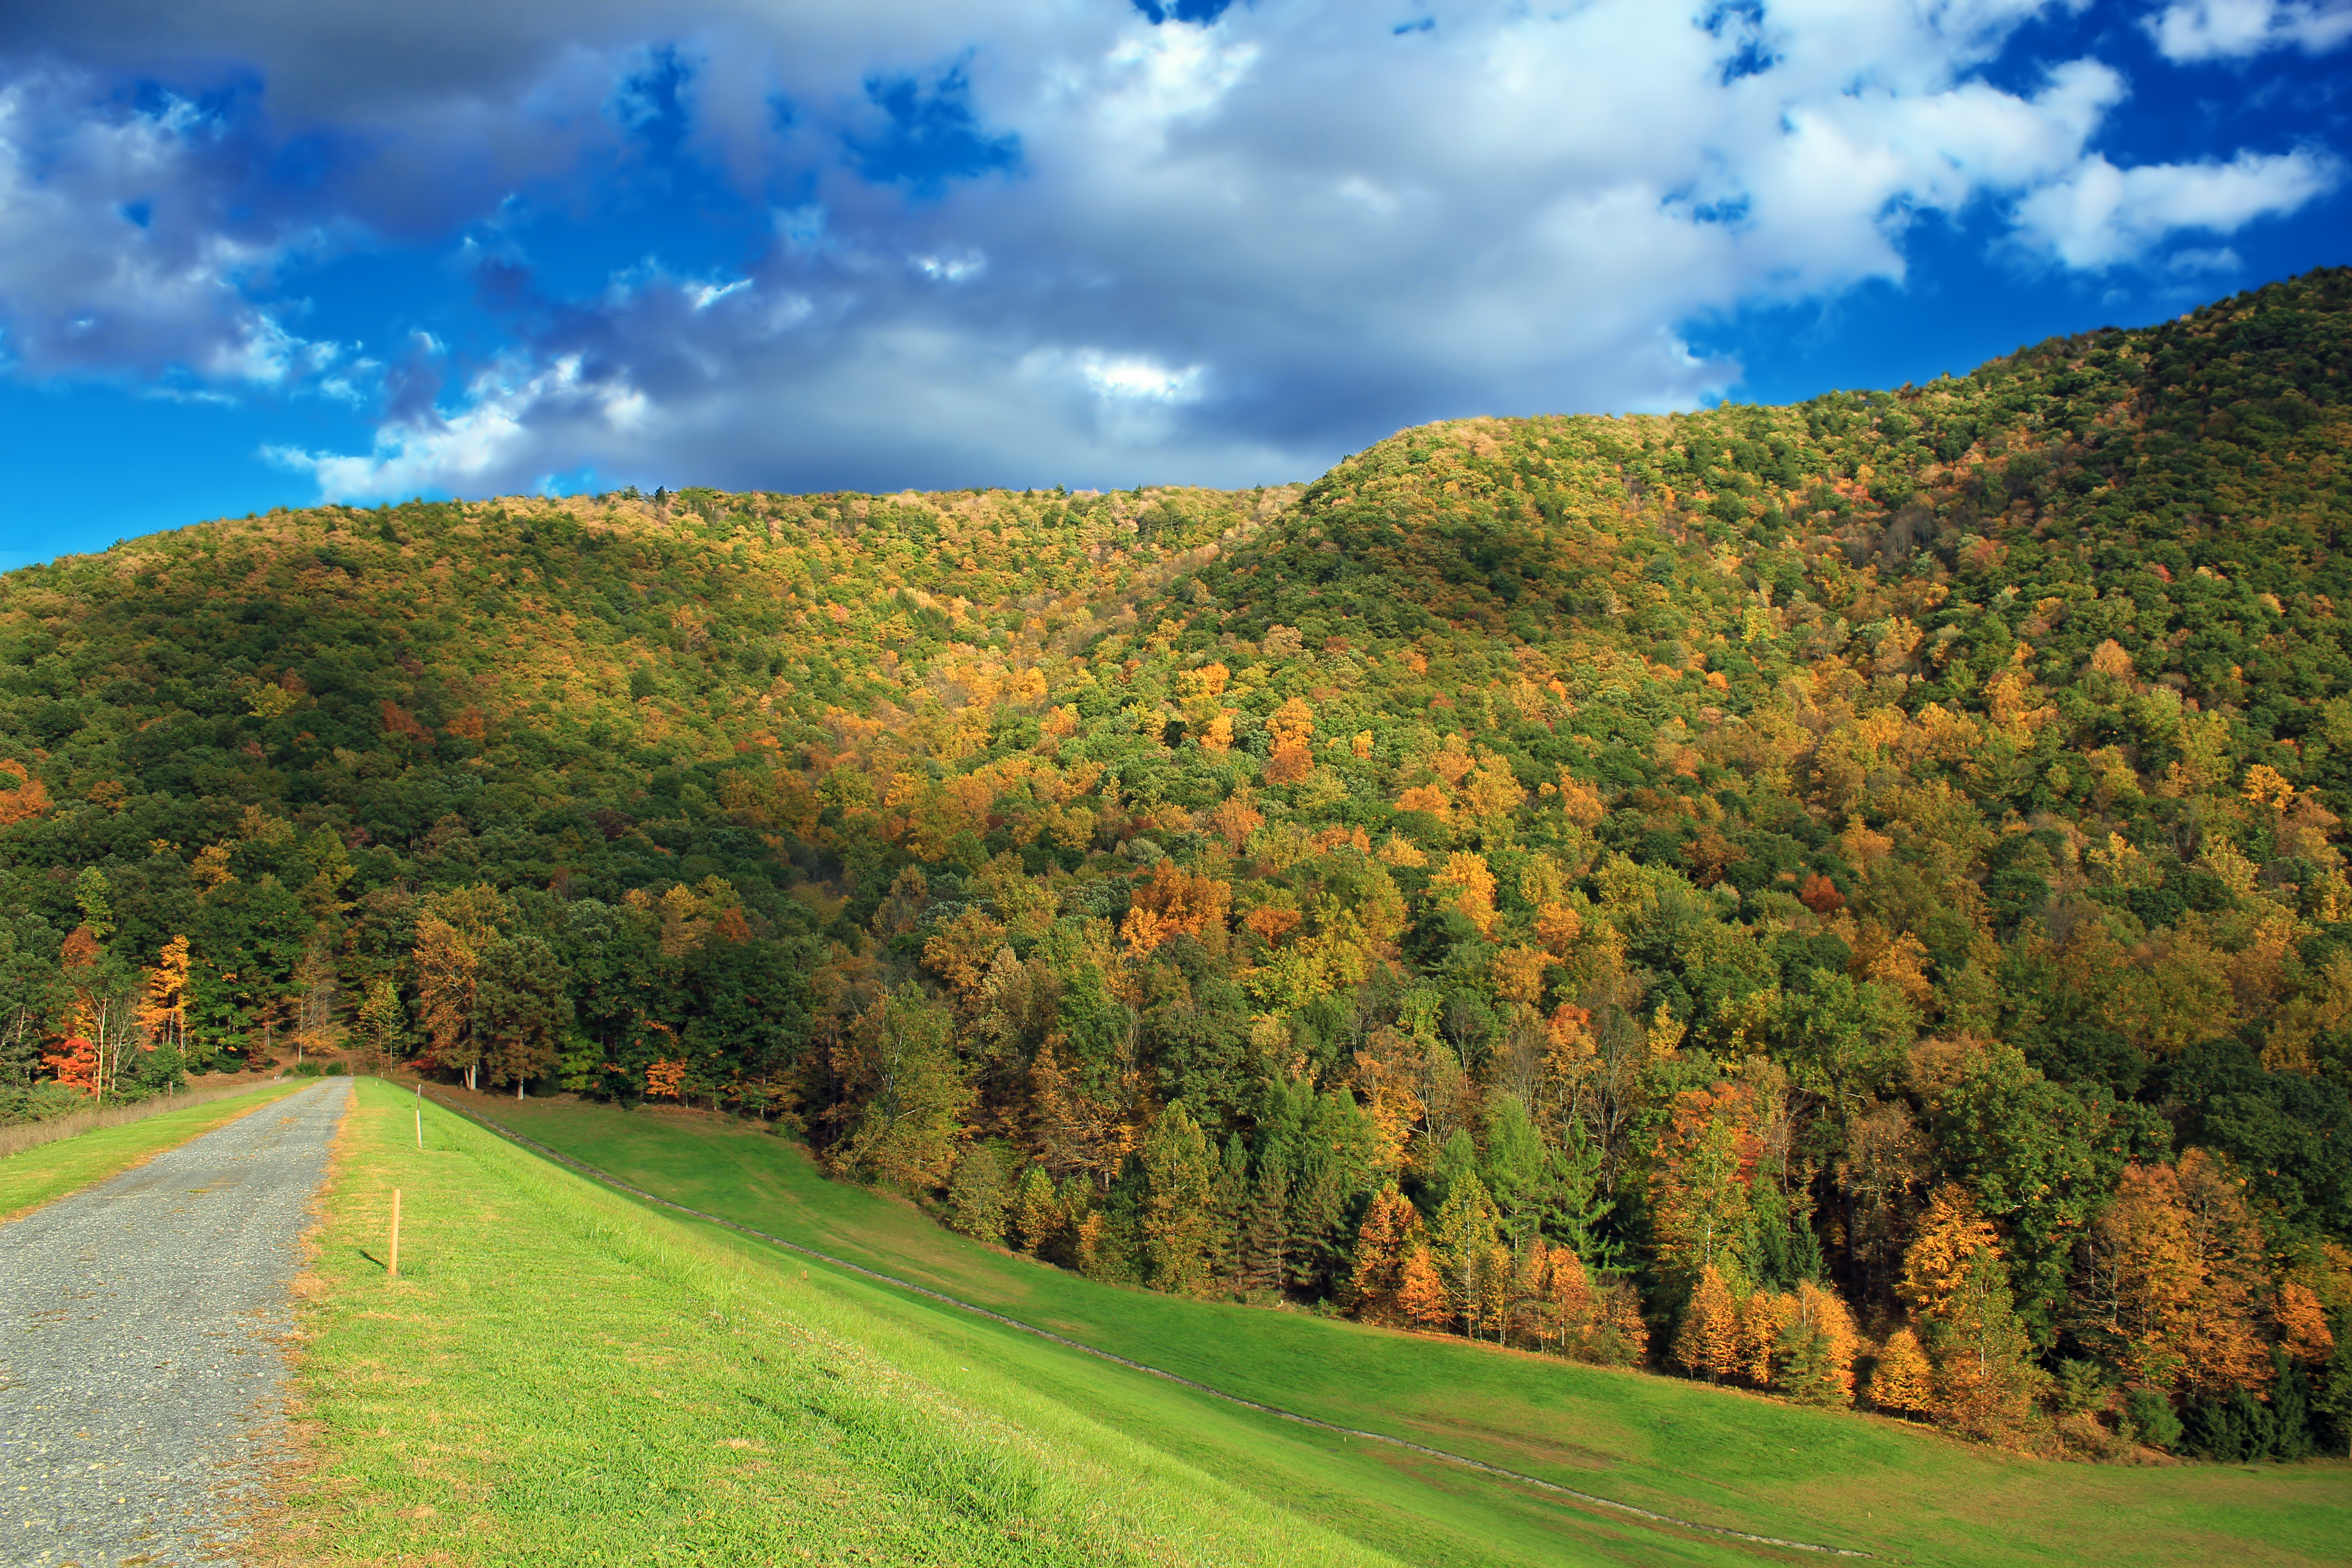
landscape, tree, nature, forest, path, grass, mountain, plant, sky, field, lawn, meadow, leaf, hill, flower, valley, mountain range, autumn, cumulus, season, hills, creativecommons, clouds, mountains, grassland, appalachianmountains, walkingpath, alleghenyplateau, cameroncounty, elkstateforest, pennsylvaniawilds, pennsylvania, sinnemahoningstatepark, plateau, ecosystem, rural area, woody plant, mountainous landforms